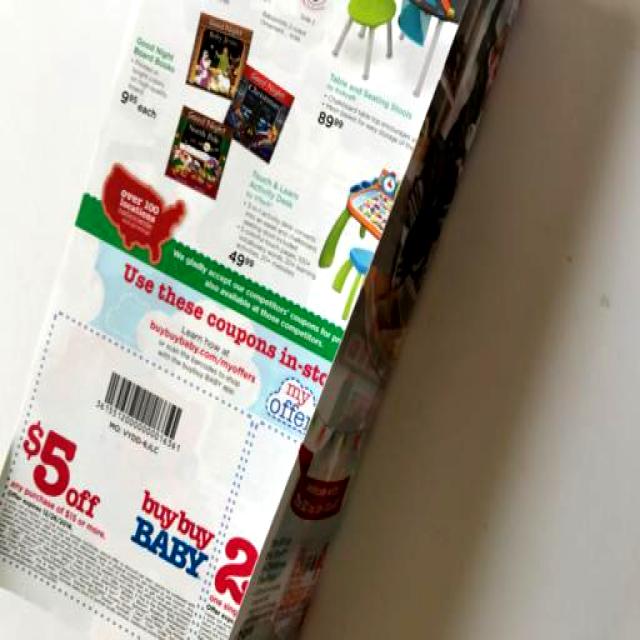
Label: Paper